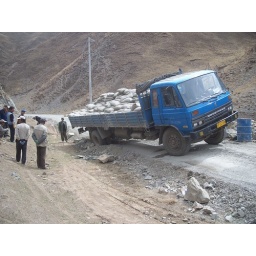
Our bus driver, who's a top bloke, miraculously managed to drive around this truck which was blocking the road.